Frost Art Museum

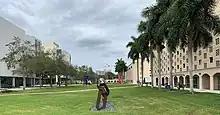
The Sculpture Park located by the Frost Art Museum.

On its lakeside site, the new building frames the "Avenue of the Arts." Selected works from the museum's outdoor sculpture collection line the Avenue of the Arts, which connects the museum, the Wertheim Performing Arts Center and the Management and Advanced Research Center (MARC) on the Modesto A. Maidique campus.